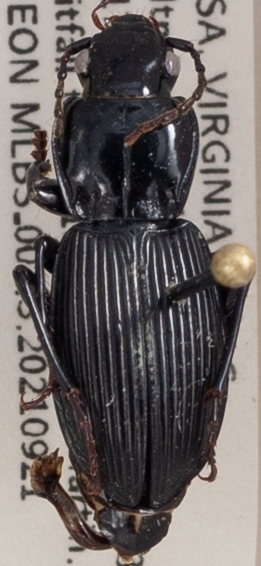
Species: Pterostichus coracinus
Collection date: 2021-09-21
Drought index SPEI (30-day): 1.46
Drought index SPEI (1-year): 0.688
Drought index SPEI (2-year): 1.69